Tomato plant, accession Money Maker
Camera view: bottom (45 deg); turntable rotation: 90 degrees
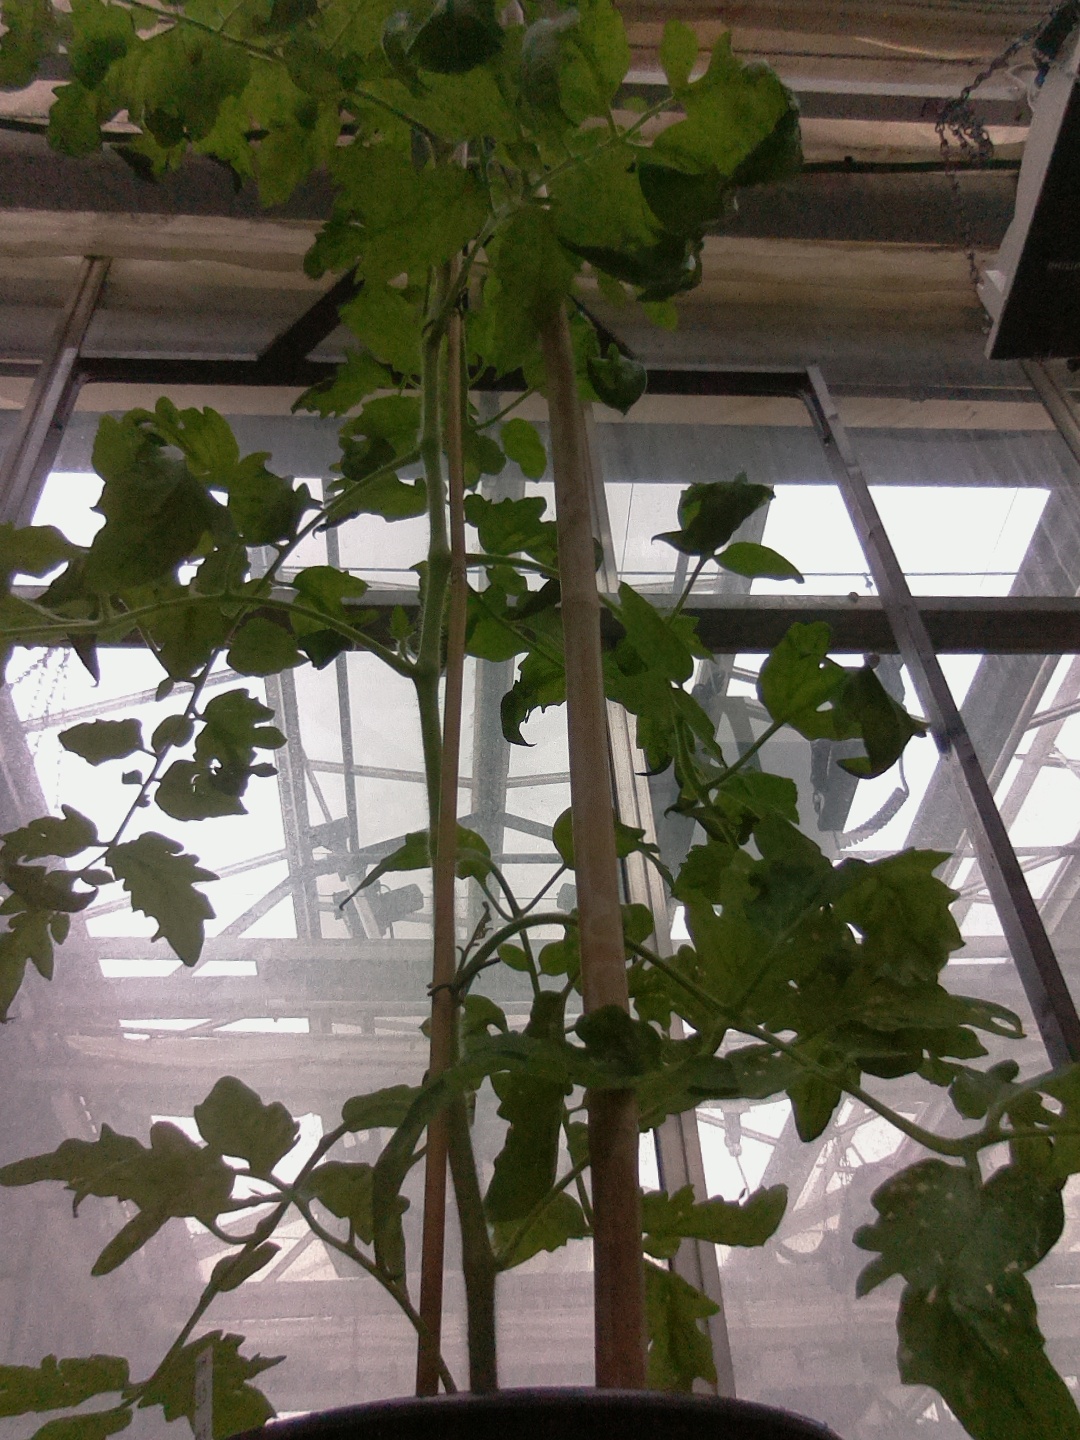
BBCH growth stage 70: Fruits at the main stem or branches visibles